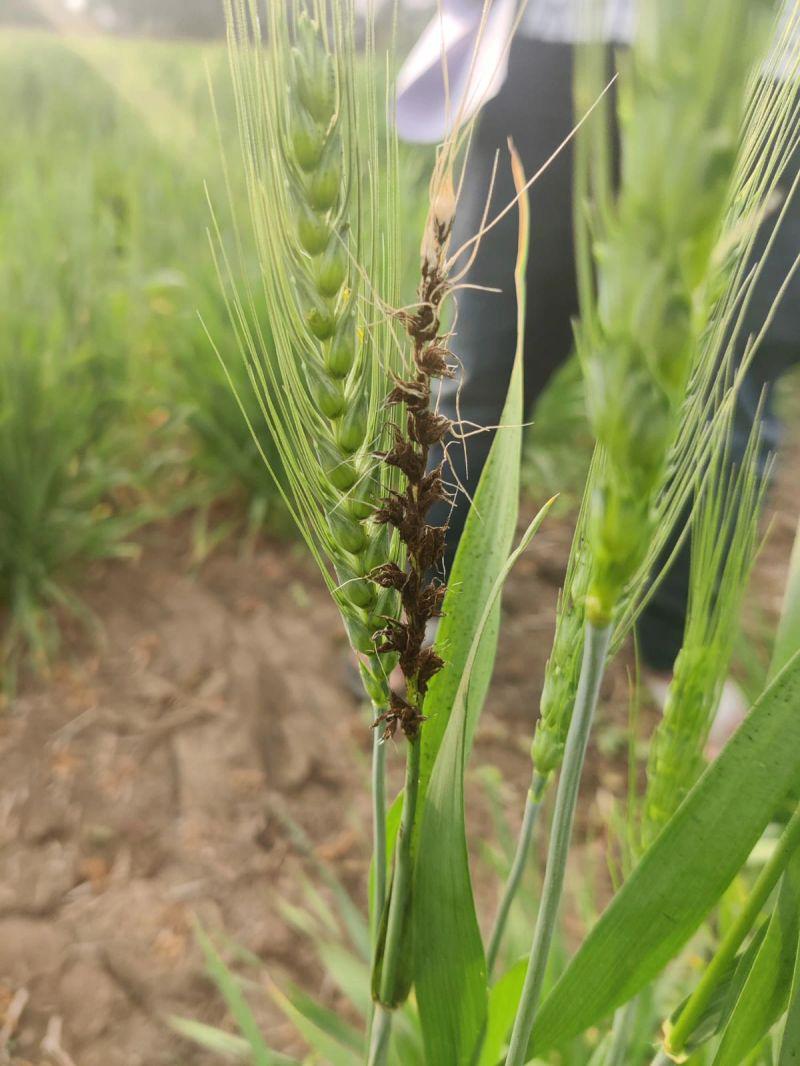
Plant: Wheat
Disease: wheat loose smut